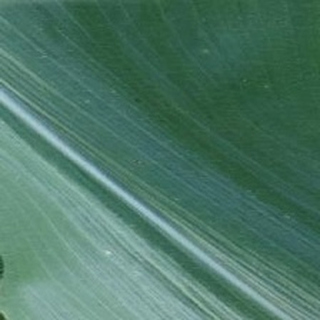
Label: healthy_corn